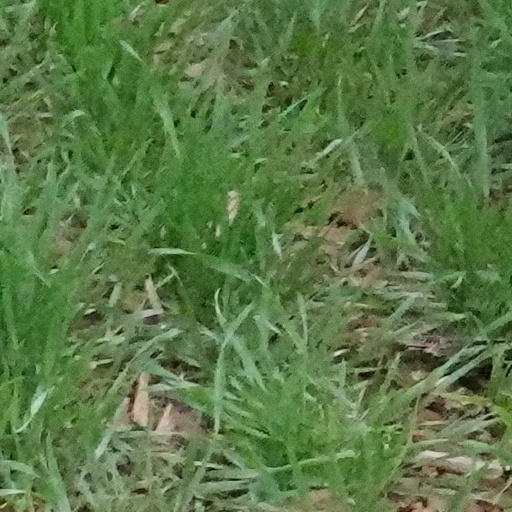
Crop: wheat